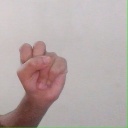
अक्षर: स